History of the Alps

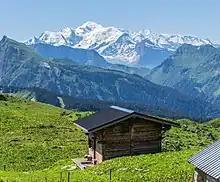
Mont Blanc massif

In the case of the Western Alps (excluding the part from the chain of Mont Blanc to the Simplon Pass, which followed the fortunes of the Valais), a prolonged struggle for control took place between the feudal lords of Savoy, the Dauphiné and Provence. In 1349 the Dauphiné fell to France, while in 1388 the county of Nice passed from Provence to the house of Savoy, which also then held Piedmont as well as other lands on the Italian side of the Alps. The struggle henceforth was limited to France and the house of Savoy, but little by little France succeeded in pushing back the house of Savoy across the Alps, forcing it to become a purely Italian power.